Trekschuit

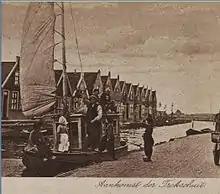
Postcard from 1922 showing trekschuit arrival in Volendam.

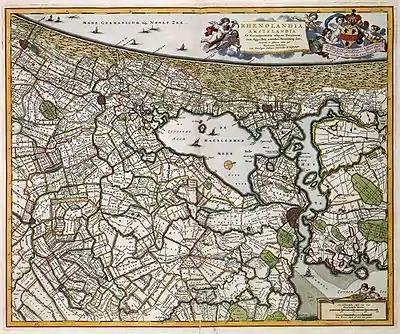
Map from 1681 showing the Haarlemmertrekvaart as connecting Haarlem to Amsterdam, and the Leidsevaart connecting Haarlem to Leiden. At Halfweg the two bodies of water "Haarlemmermeer" and "Het Ye" meet at Gemeenlandshuis Zwanenburg.

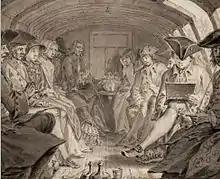
Drawing of interior of a trekschuit on the Haarlemmertrekvaart in 1760.

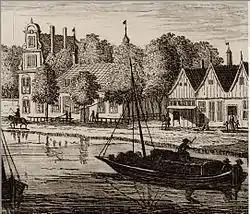
Drawing of trekschuit on Nieuweramstel 1700–1725. The jager is on the horse.

Trekschuit ('tugged boat') is an old style of sail- and horse-drawn boat specific to the Netherlands, where it was used for centuries as a means of passenger traffic between cities along "trekvaarten", or tow-canals.